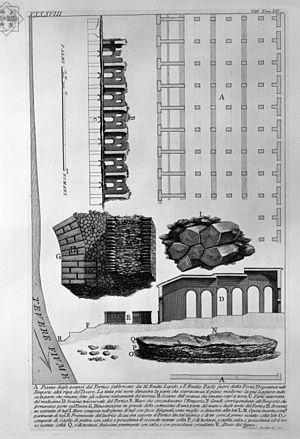
L'Emporium est le port fluvial antique de la ville de Rome, constitué de quais et d'entrepôts, situé entre l'Aventin et le Monte Testaccio, colline artificielle formée par l'amoncellement d'amphores à huile importées principalement d'Espagne.